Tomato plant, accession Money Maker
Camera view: bottom (45 deg); turntable rotation: 180 degrees
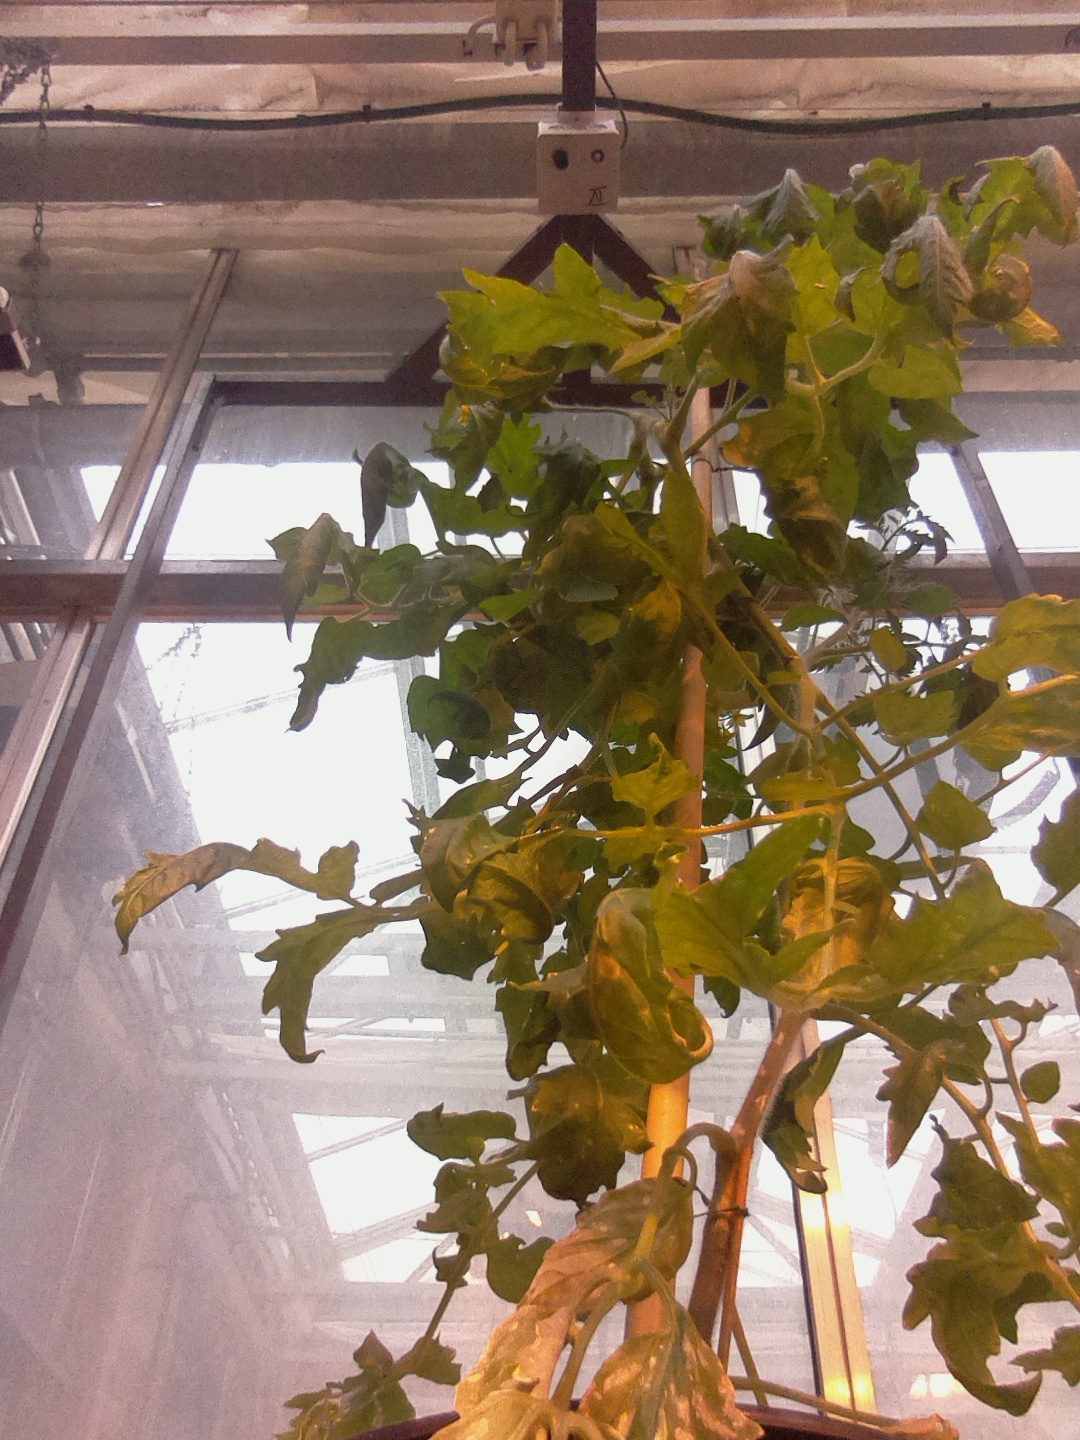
BBCH growth stage 71: 10%-20% of final fruit size